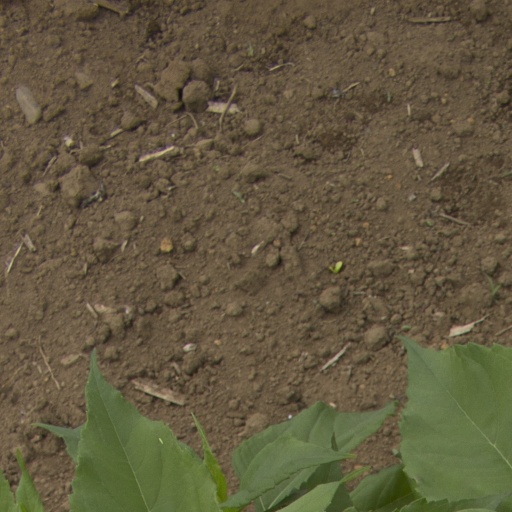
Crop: Jerusalem artichoke